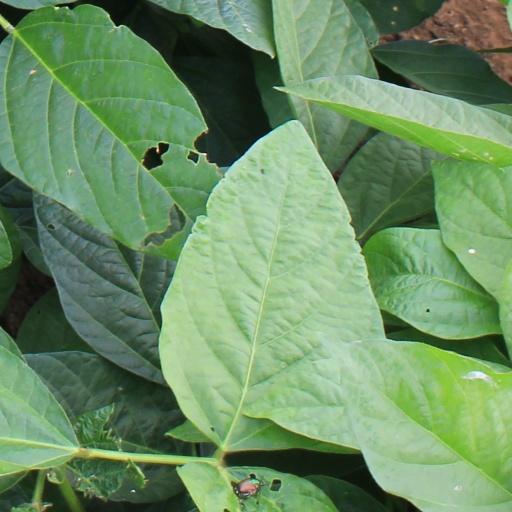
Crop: soybean